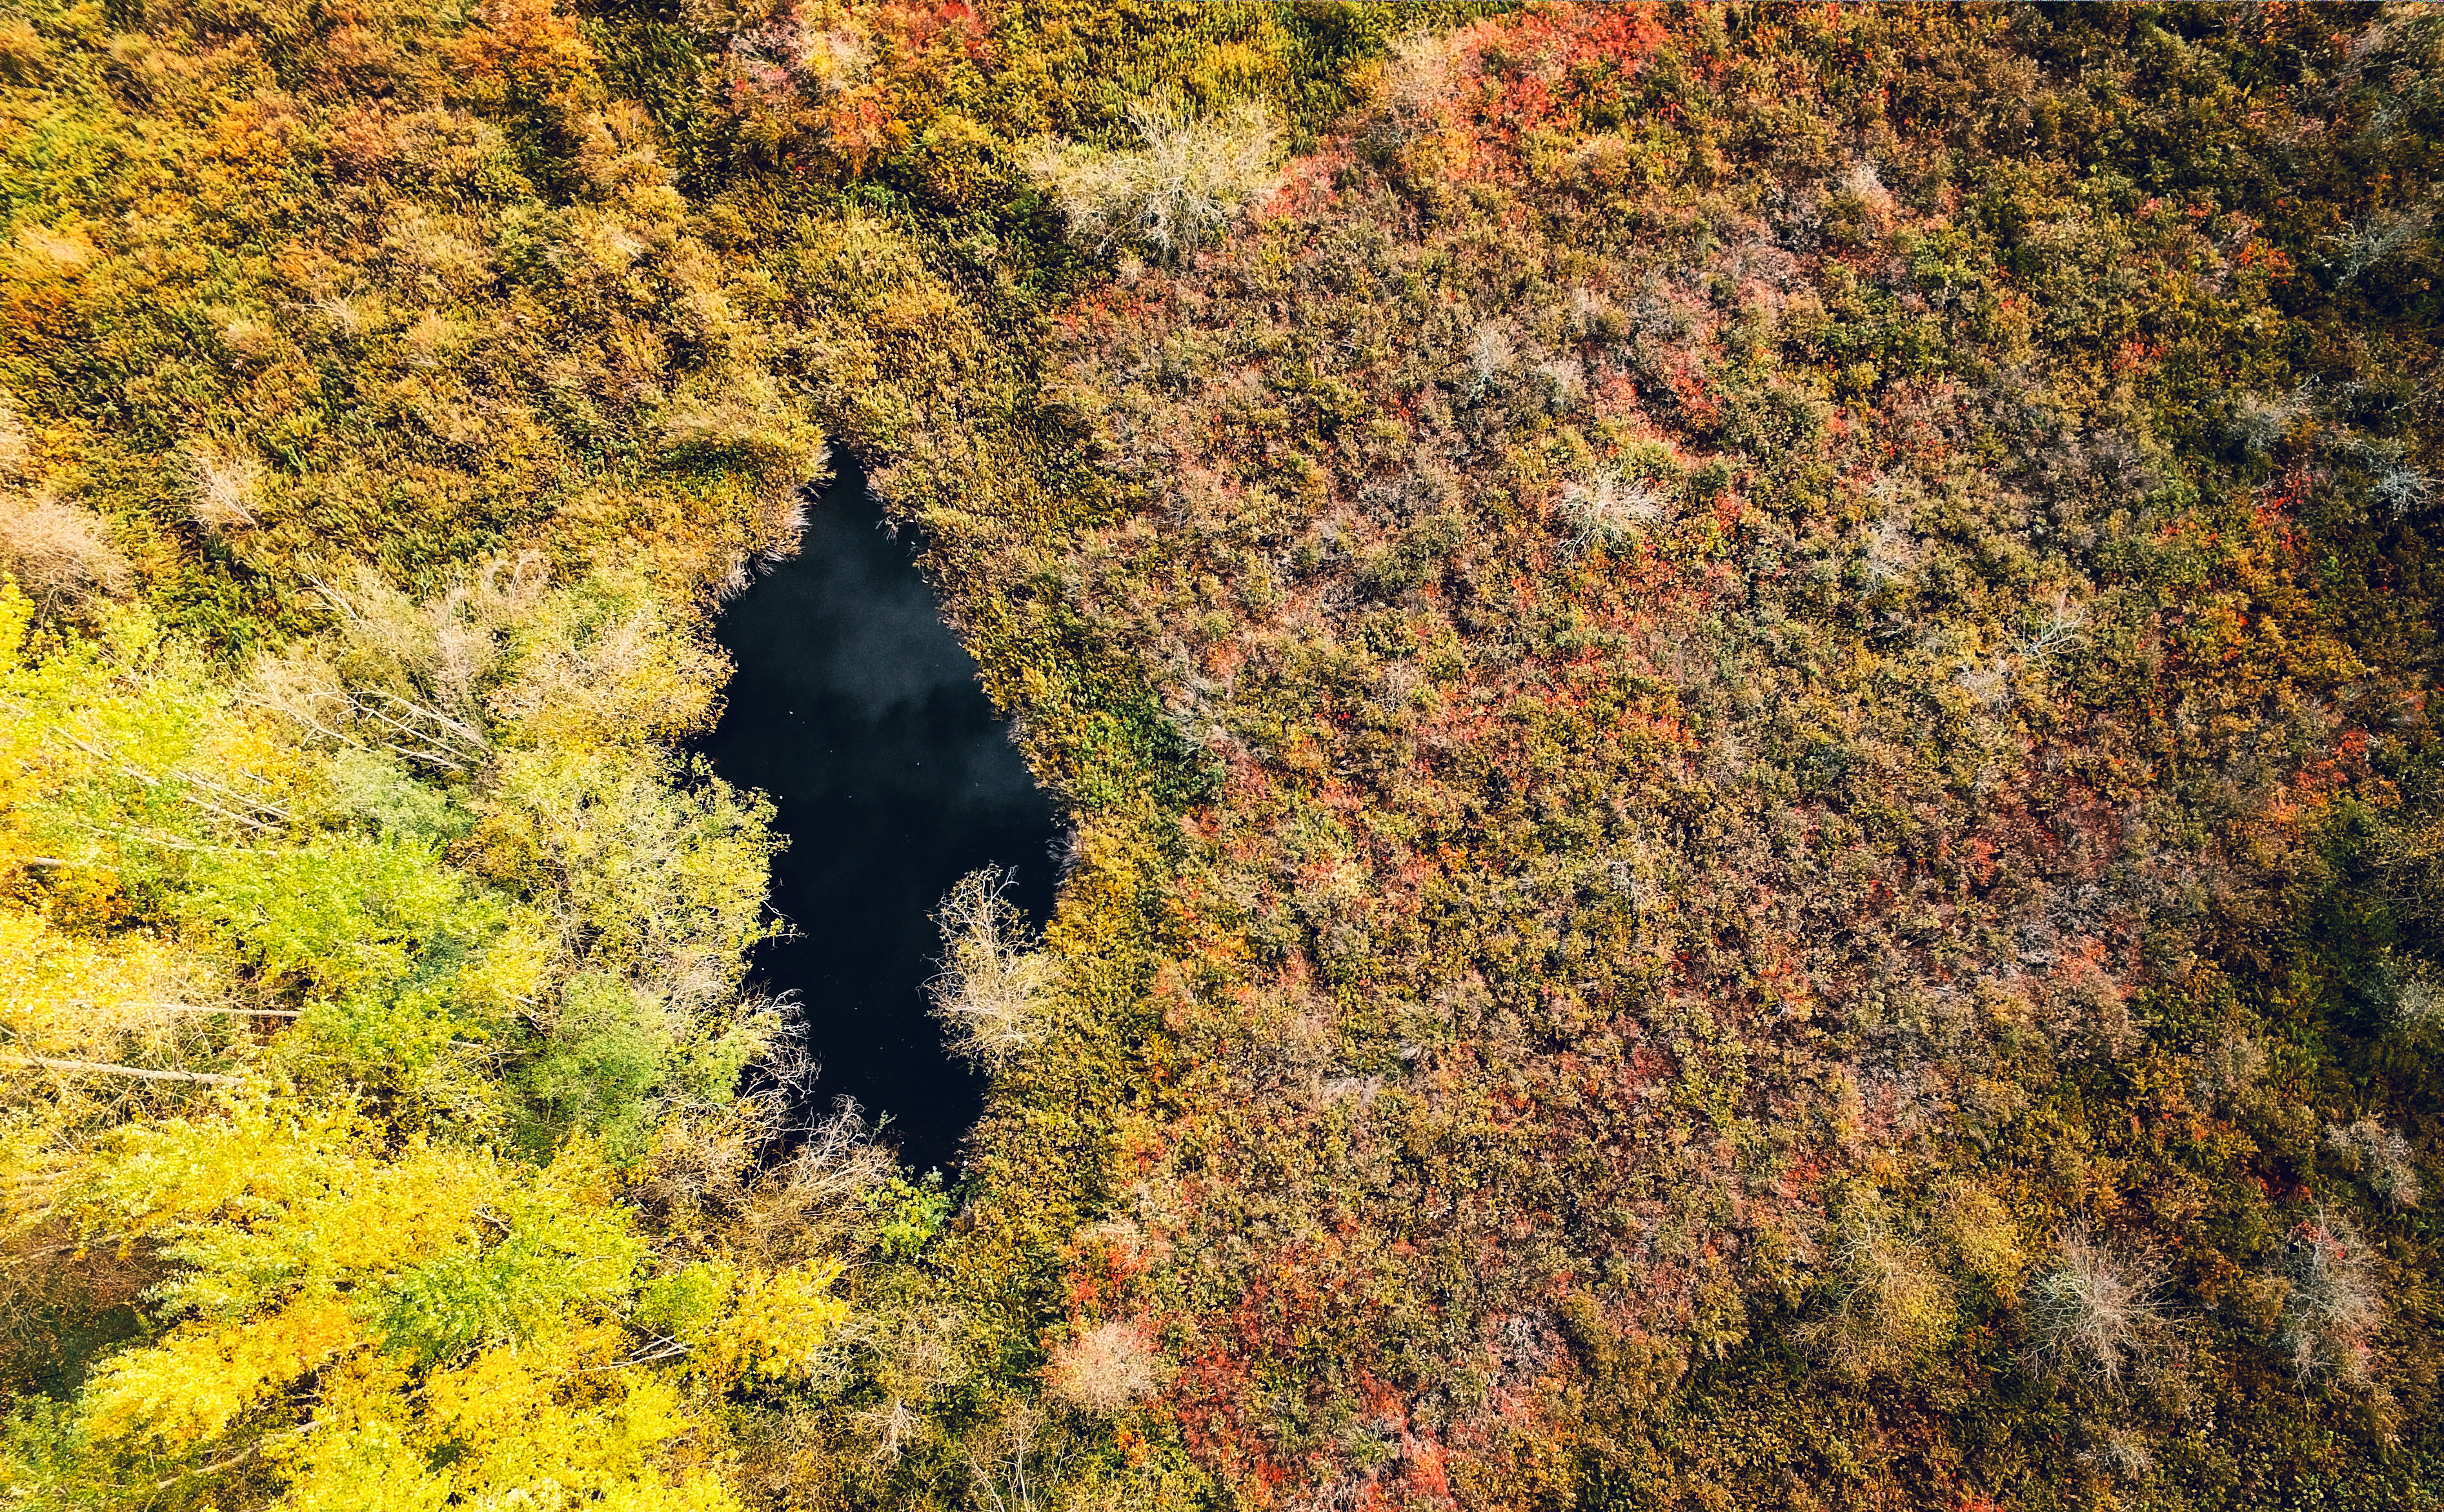
leaf, tree, geology, autumn, rock, shadow, geological phenomenon, plant, formation